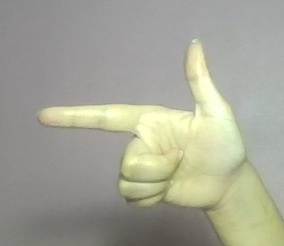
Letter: yaa